Mount Bandai

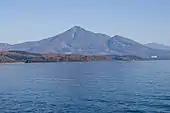
Mount Bandai

The altitude of the triangulation station "Bandai", installed in 1904, had been employed as the official altitude of Mount Bandai. However, after the station disappeared due to erosion, it was re-measured in October 2010 and now is . The name "Mount Bandai" is used to refer to the main peak "Bandai", along with several other peaks including Akahani at and Kushigamine at , created during the 1888 eruption of Mount Bandai.